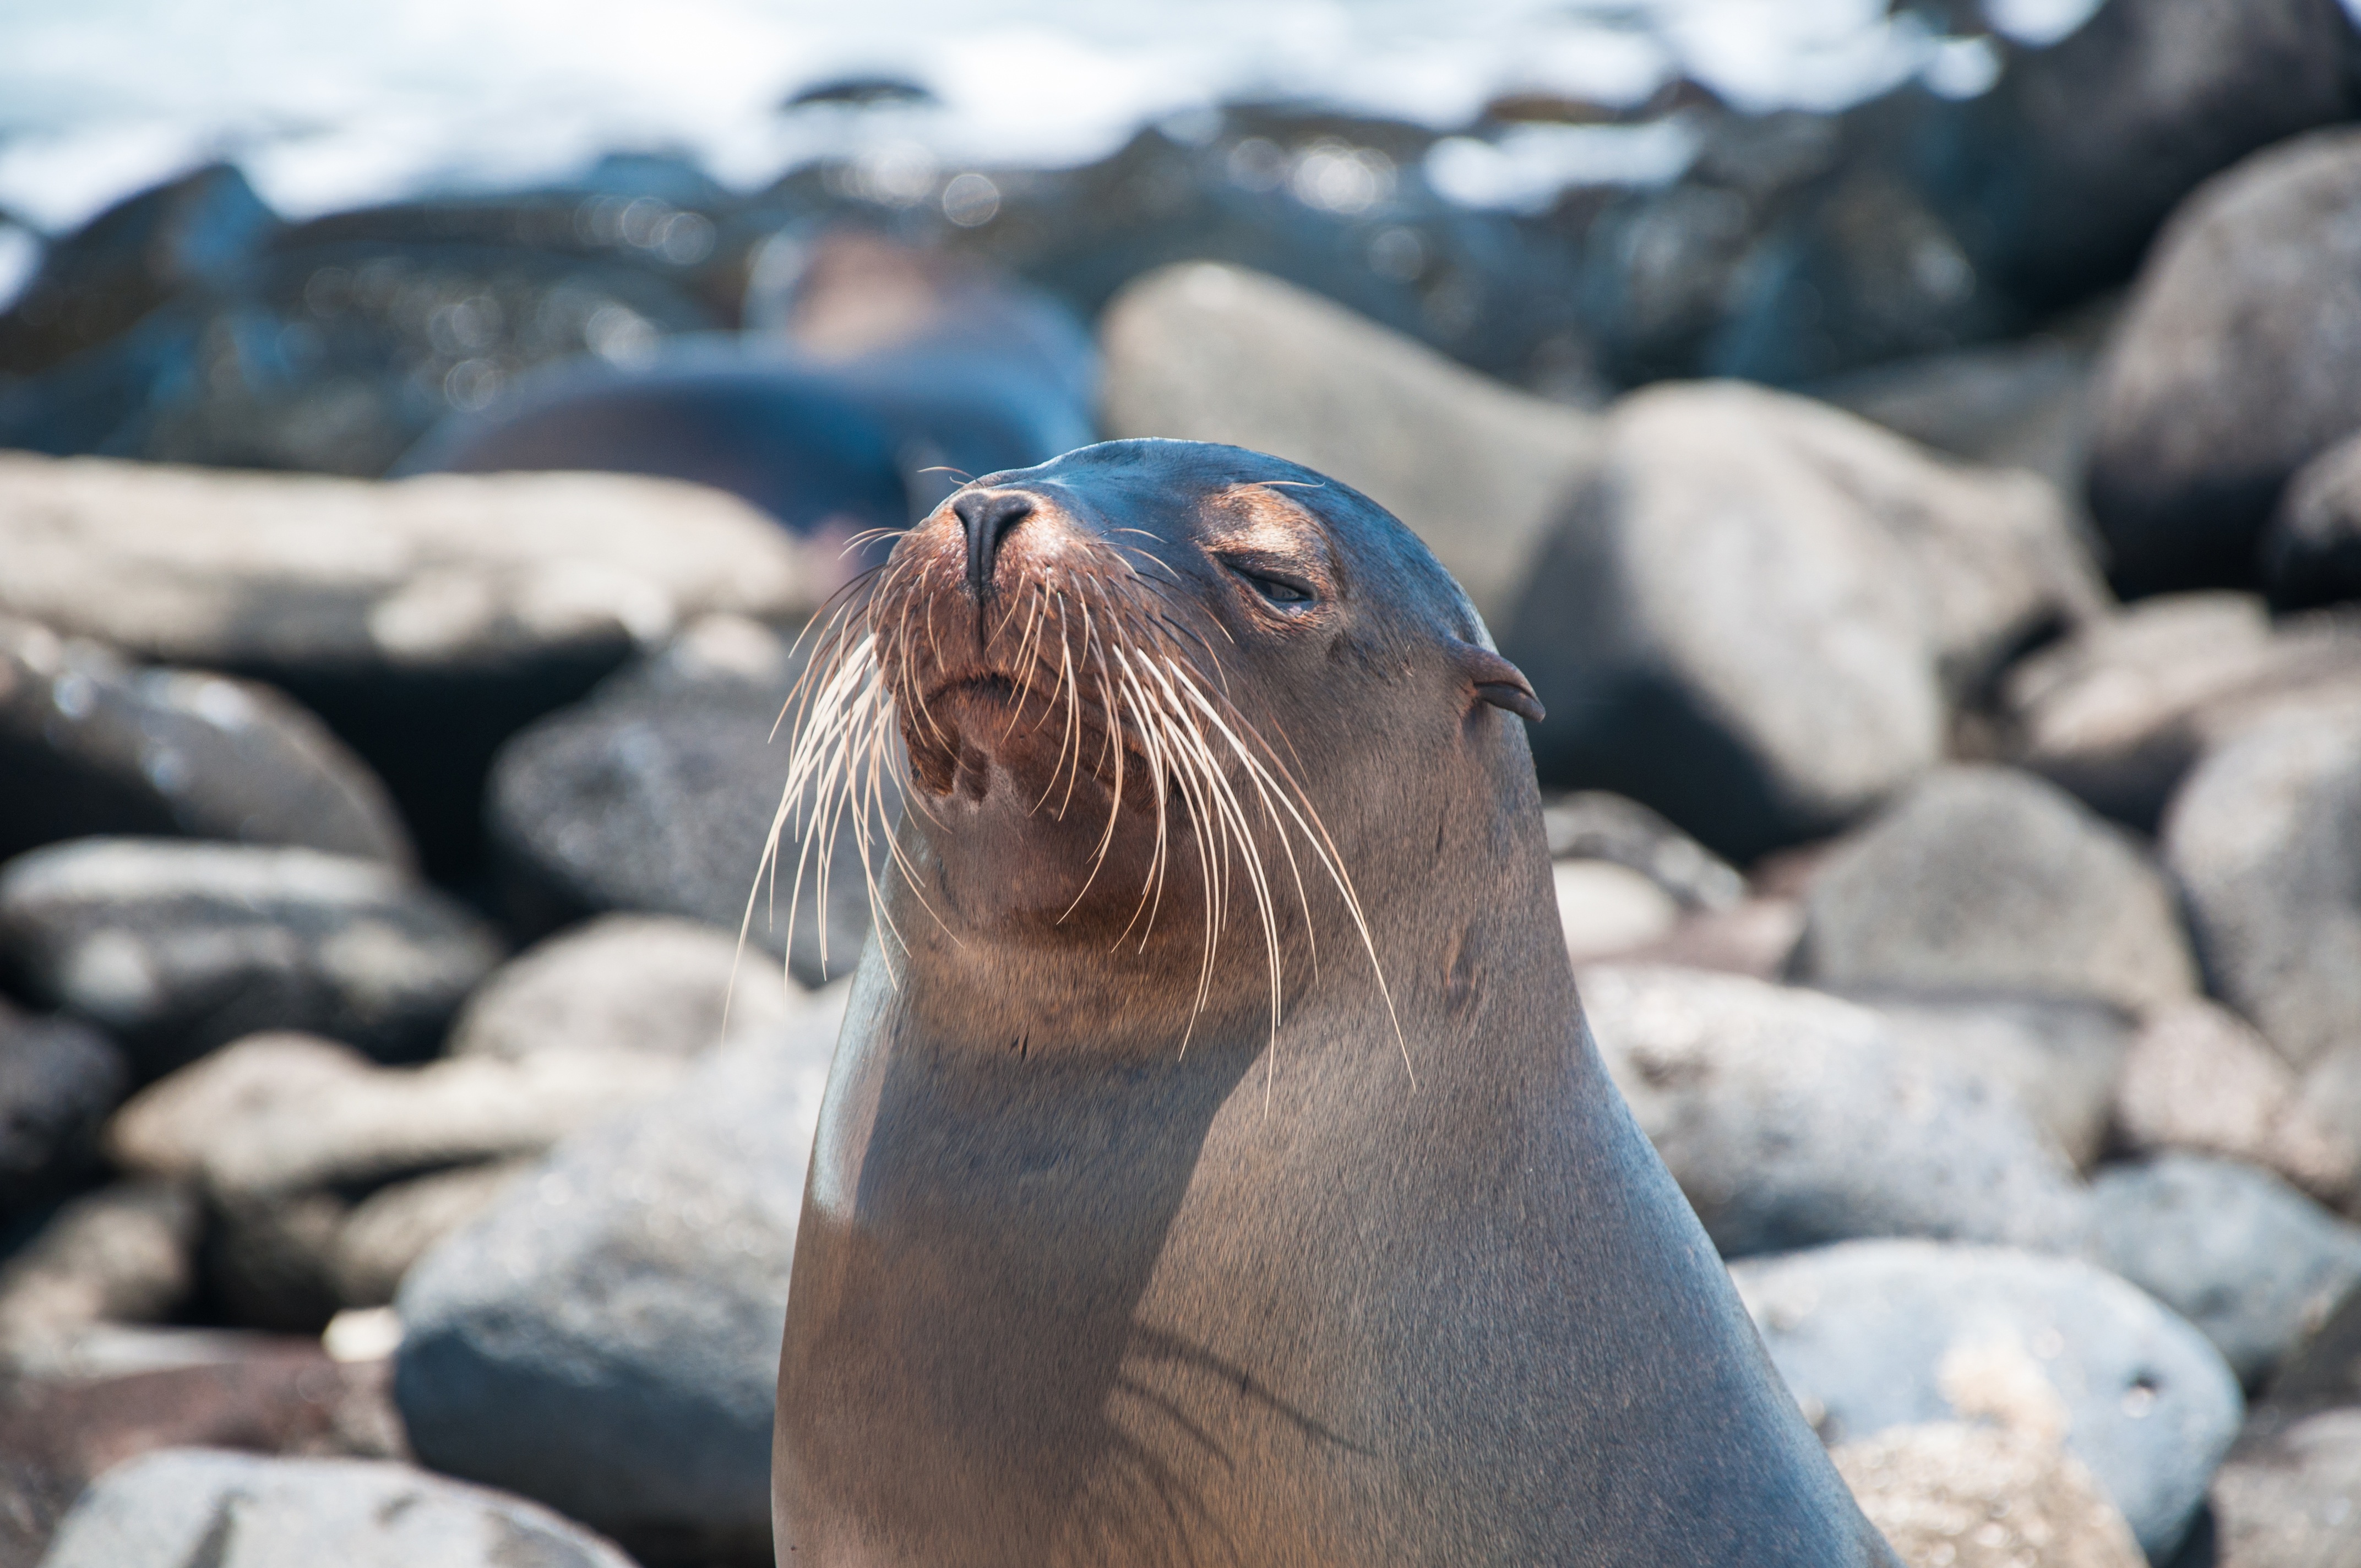
sea, ocean, wildlife, zoo, biology, mammal, fauna, sea lion, seals, vertebrate, galapagos, harbor seal, marine mammal, marine biology